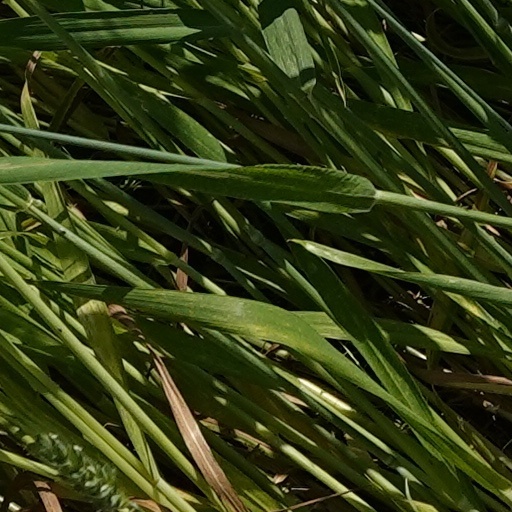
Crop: wheat